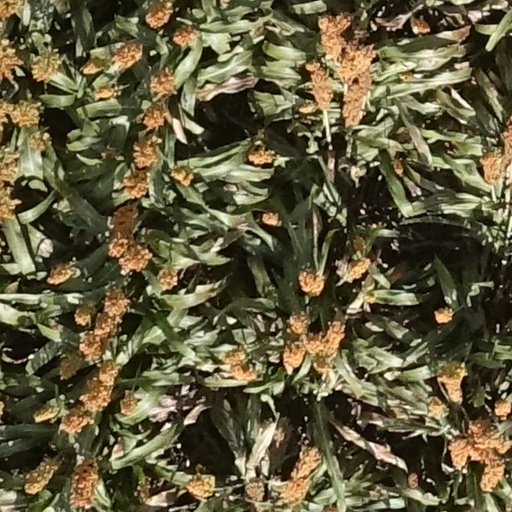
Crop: sorghum